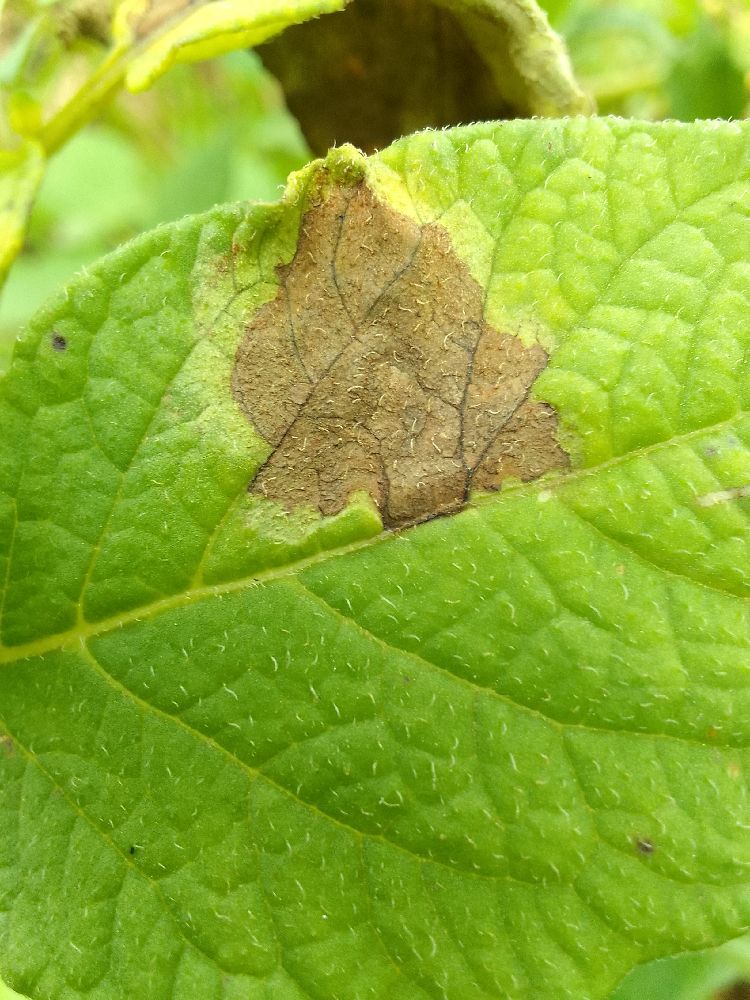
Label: Late blight